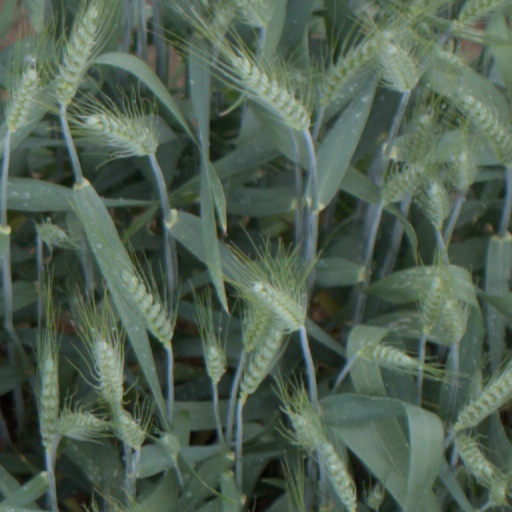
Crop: wheat